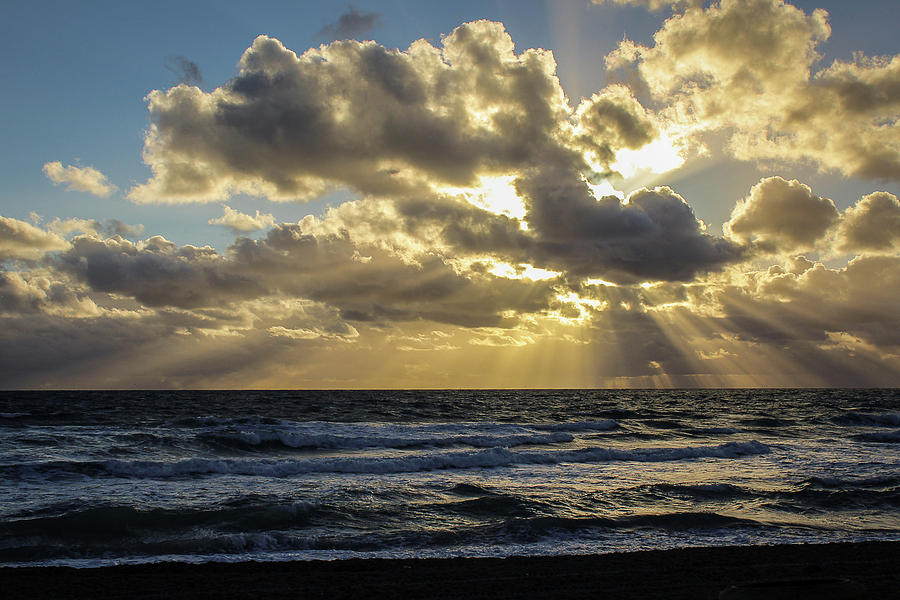
Fire: no
Smoke: no